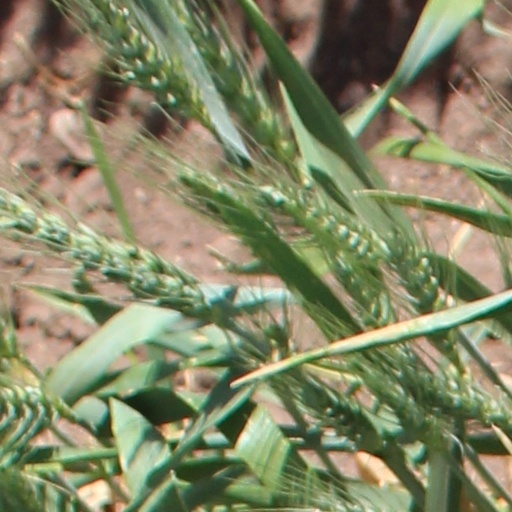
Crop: wheat